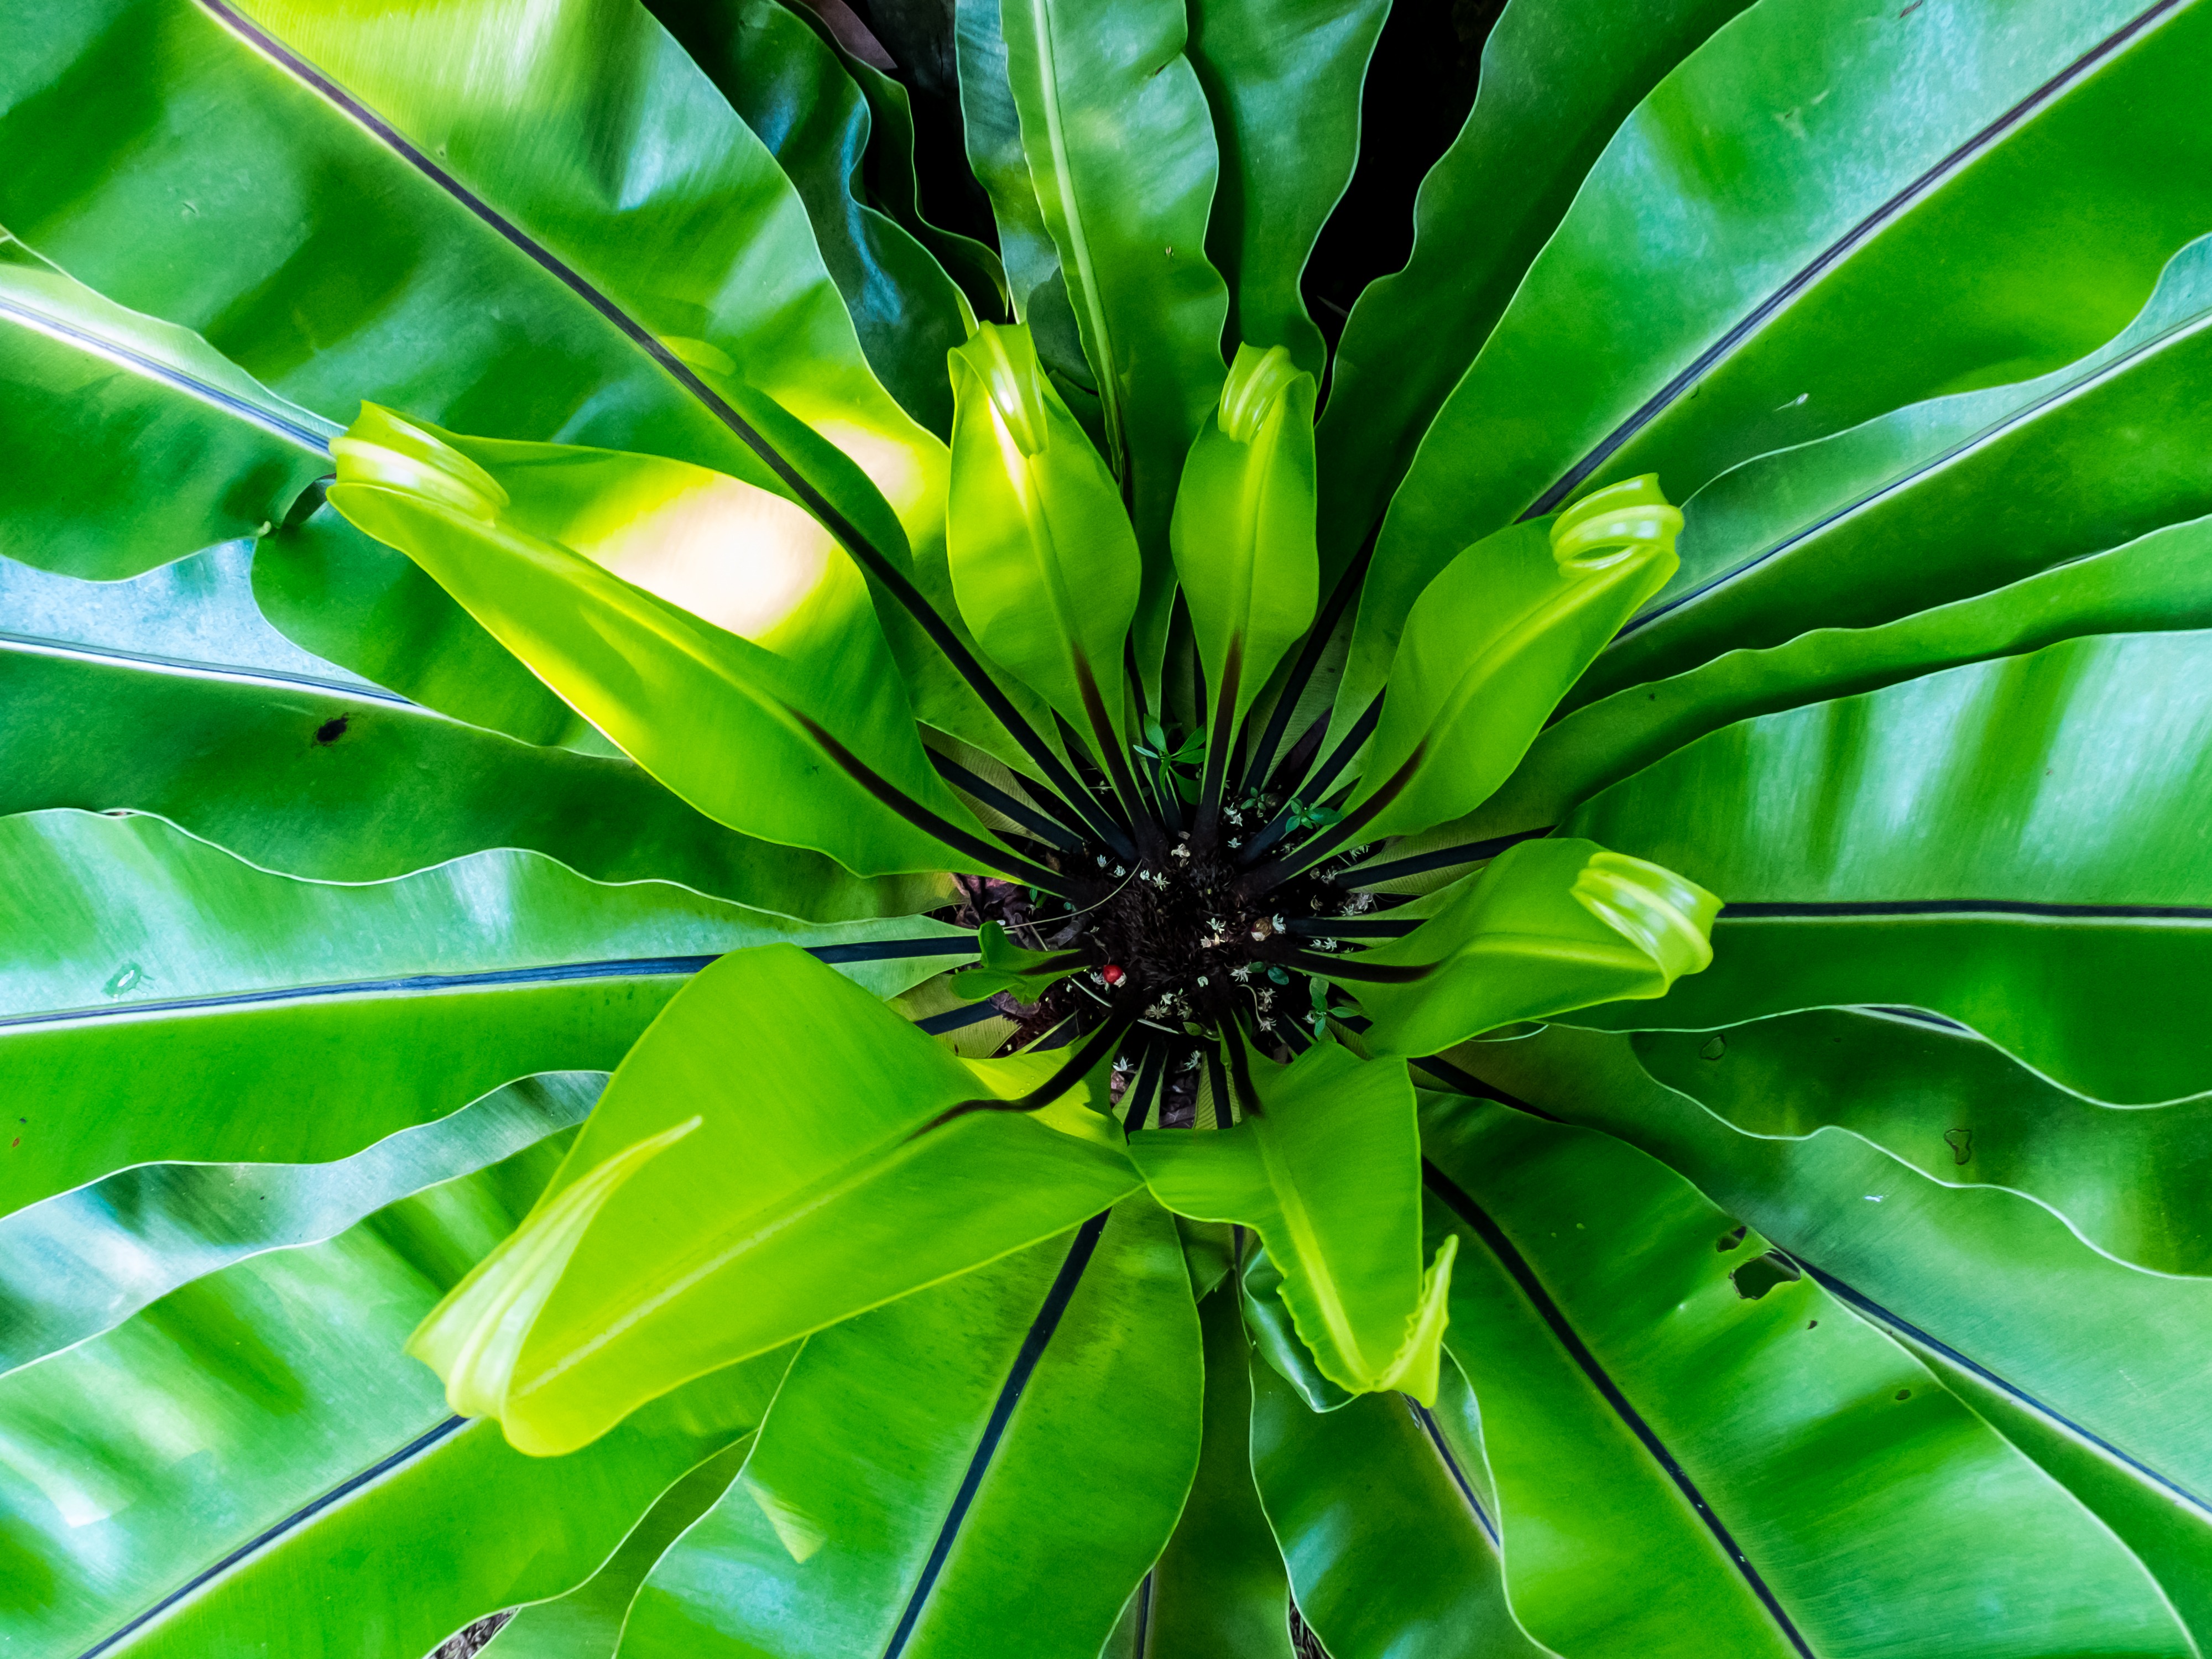
tree, nature, plant, leaf, flower, green, jungle, botany, flora, fern, tropics, macro photography, leaf fern, flowering plant, plant stem, land plant, arecales, palm family